Leonid Shamkovich

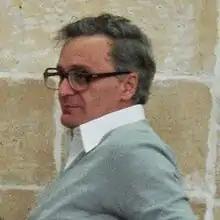
Shamkovich at the 1980 Chess Olympiad, Malta

Leonid Aleksandrovich Shamkovich (Russian: Леони́д Алекса́ндрович Шамко́вич; June 1, 1923 – April 22, 2005) was a chess Grandmaster and chess writer.